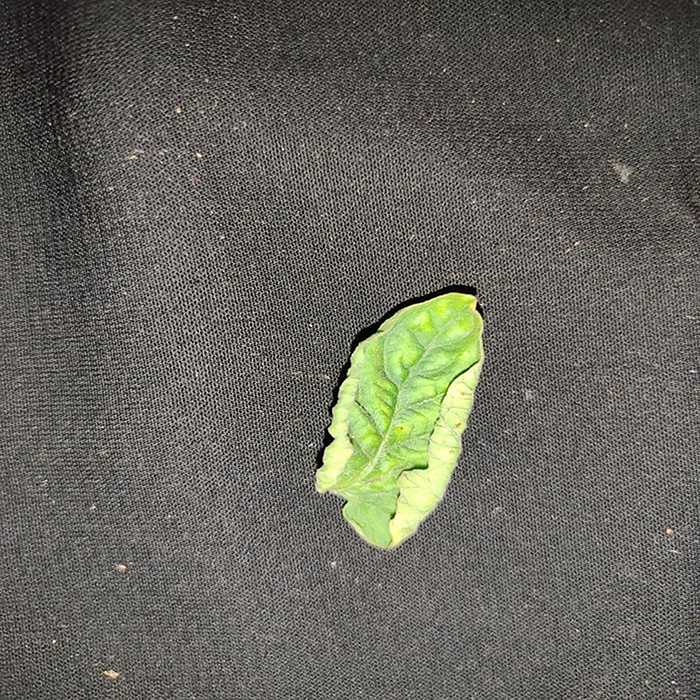
Plant: Tomato
Label: Tomato leaf curl virus